Paris Air Show

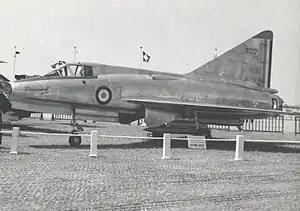
SNCASE SE.212 Durandal experimental jet/rocket fighter aircraft at the 1957 Air Salon

The air show continued to be held at the Grand Palais, and from 1949 flying demonstrations were staged at Paris Orly Airport. In 1953, the show was relocated from the Grand Palais to Le Bourget. The show was drawing international notice in the 1960s. Since the 1970s, the show has emerged as the main international reference of the aeronautical sector.